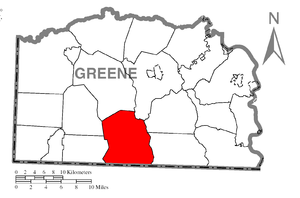
Wayne Township est un township situé au sud du comté de Greene, en Pennsylvanie, aux États-Unis. En 2010, il comptait une population de 1 197 habitants.